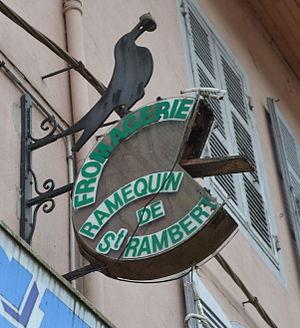
Fromagerie à Saint-Rambert.
Saint-Rambert-en-Bugey est une commune française située dans le département de l'Ain en région Auvergne-Rhône-Alpes.
Ramequin est une appellation désignant un fromage originaire du canton de Saint-Rambert-en-Bugey en France. Les ramequins élaborés dans le Bugey existent sous forme laitière, fabriquée à partir de lait pasteurisé, ou fermière, élaborée à partir de lait cru.